Robert E. Foster

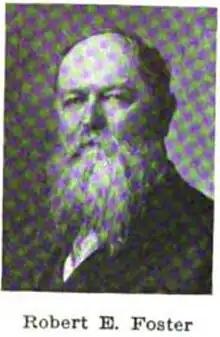
Portrait of Foster,

Robert Elisha Foster (November 26, 1851 – April 30, 1931) was a Democratic member of the Mississippi House of Representatives, representing Issaquena County, from 1912 to his death.